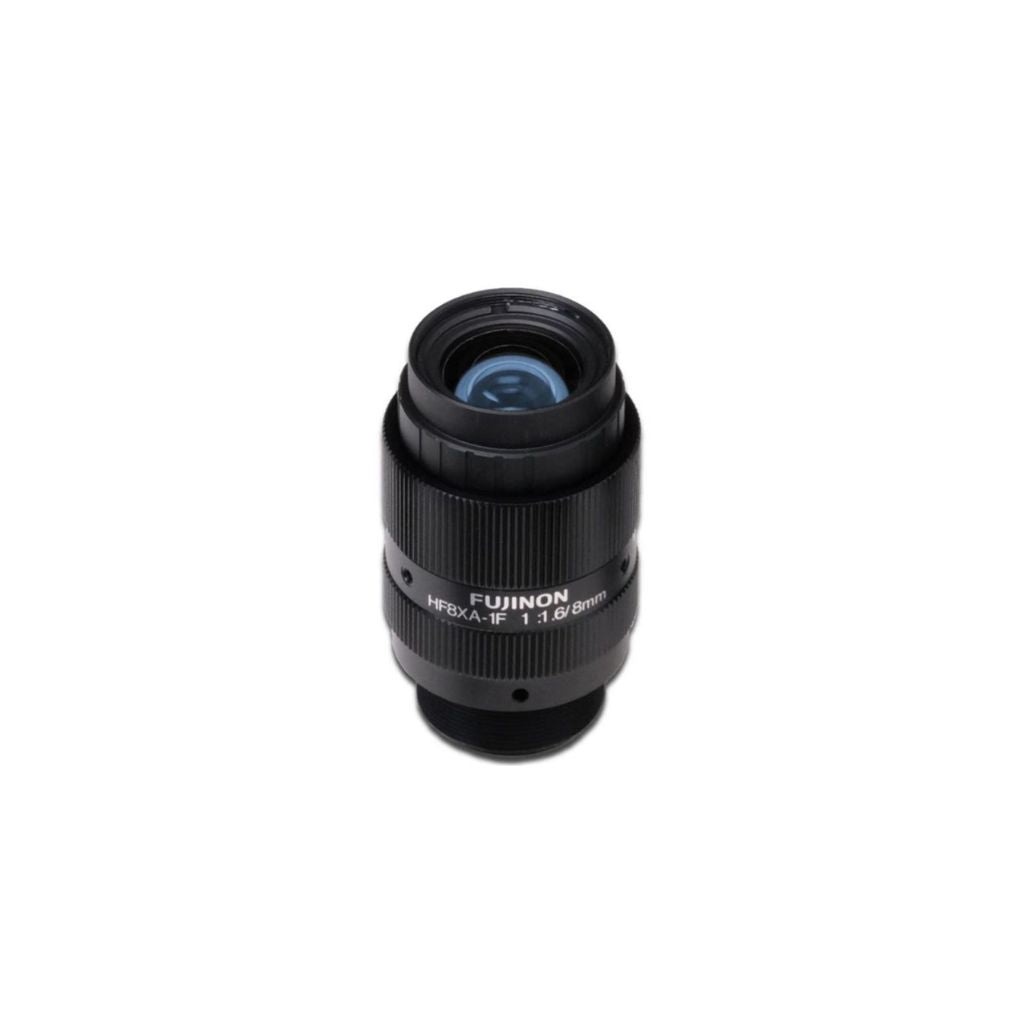
Fujinon HF8XA-1F | 2/3" 8mm 5 Megapixels Lens Compatible With IMX250
Brand: USA Security Systems
*Please note tariff fee is included in price* Experience Unparalleled Image Quality with Fujinon HF8XA-1F The Fujinon HF-XA-1F series redefines excellence in machine vision and industrial imaging. Engineered for compatibility with 2/3" to 1/1.2" large image sensor cameras, this series introduces groundbreaking features to elevate your imaging capabilities. With a keen focus on resolution preservation, even amidst changing shooting distances or apertures, the HF-XA-1F lenses utilize "4D HR" technology. Unlike traditional lenses, which suffer from resolution degradation, these lenses maintain exceptional sharpness from the center to the edges of the image, ensuring consistent high-resolution output under diverse shooting conditions. Moreover, our lenses boast an innovative anti-shock and vibration-resistant design, guaranteeing reliable performance in any installation environment. Included iris parts with varying F.no. enable flexible adjustments, catering to specific installation requirements and user applications. Elevate your security system with Fujinon HF-XA-1F lenses. High-res, anti-shock design, IMX250 compatible. Optimize your industrial imaging today! Features: Compatible with 2/3" to 1/1.2" large image sensor cameras High-performance "4D HR" technology for consistent resolution Anti-shock and vibration-resistant design Adjustable iris parts for flexible aperture settings Applications: Surveillance systems Factory automation Quality inspection Robotics Autonomous vehicles
Category: Cameras & Optics > Camera & Optic Accessories > Camera & Video Camera Lenses > Surveillance Camera Lenses